Seaside resort

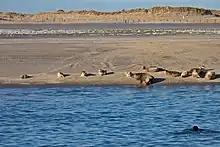
Seals sunbathing at a beach in Norderney, a North Sea resort in Germany

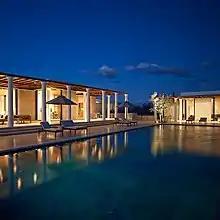
A hotel in Kranidi in Greece

With three long coastlines, France has many seaside resorts on its various coasts; for specific towns in each region, see the following articles: